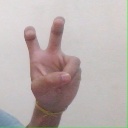
अक्षर: ई